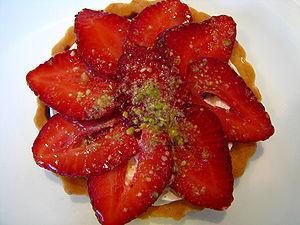
Une tarte ou une tartelette est un plat culinaire, constitué d'une pâte servant de support à une garniture qui peut être sucrée ou salée.
La quatrième saison du Meilleur Pâtissier, spécial célébrités aussi appelée Le Meilleur Pâtissier : Chefs & Célébrités est une déclinaison du concours culinaire Le Meilleur Pâtissier, articulée autour de plusieurs candidats célèbres. Elle sera diffusée sur M6 et RTL-TVI dès le 16 janvier 2019. Elle est animée par Julia Vignali.